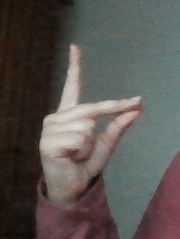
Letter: ta